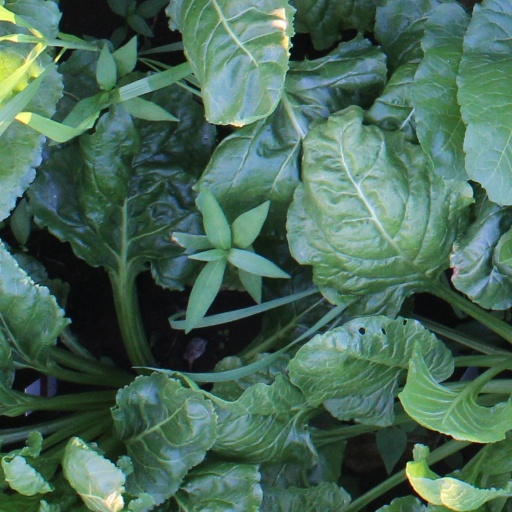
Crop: sugar beet